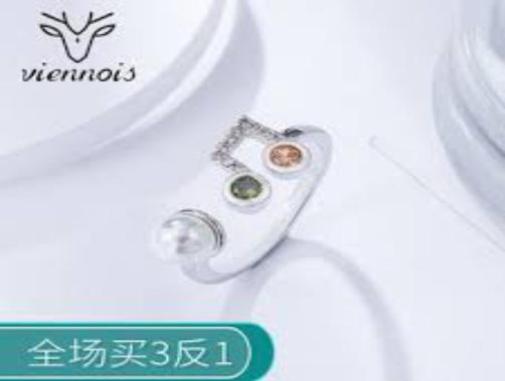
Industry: Clothes